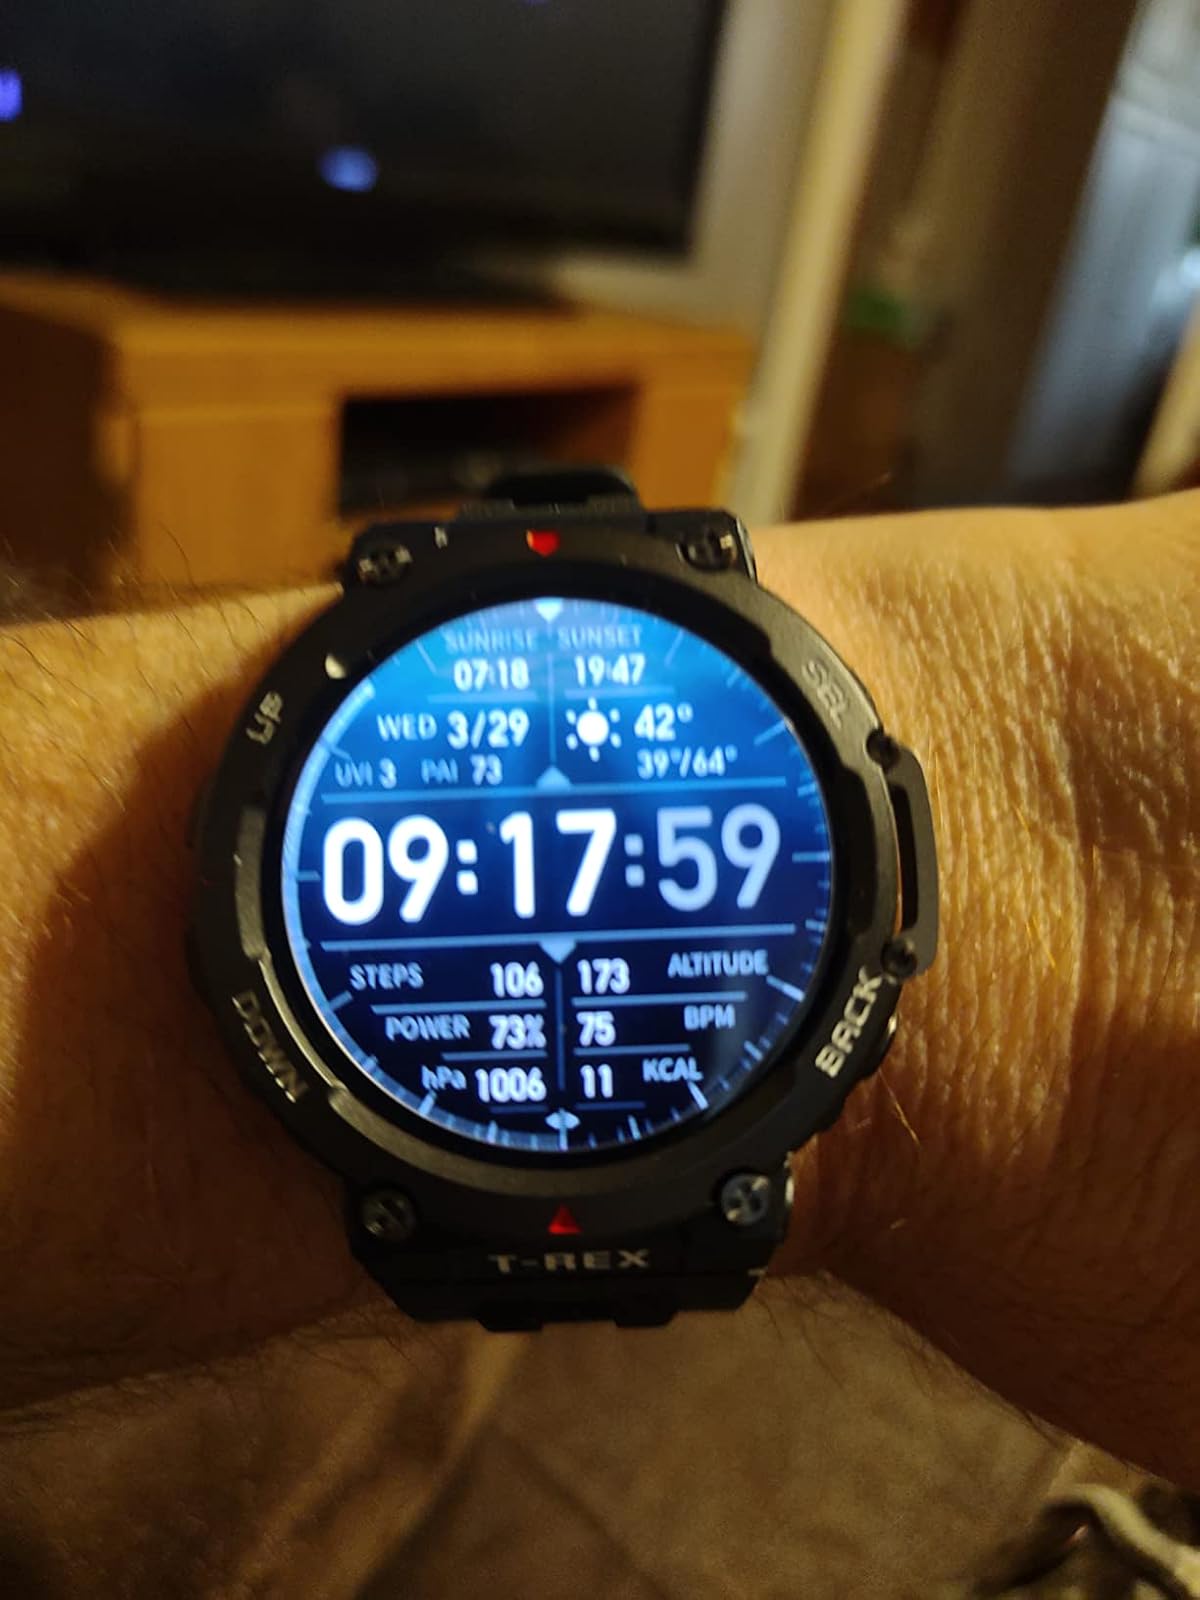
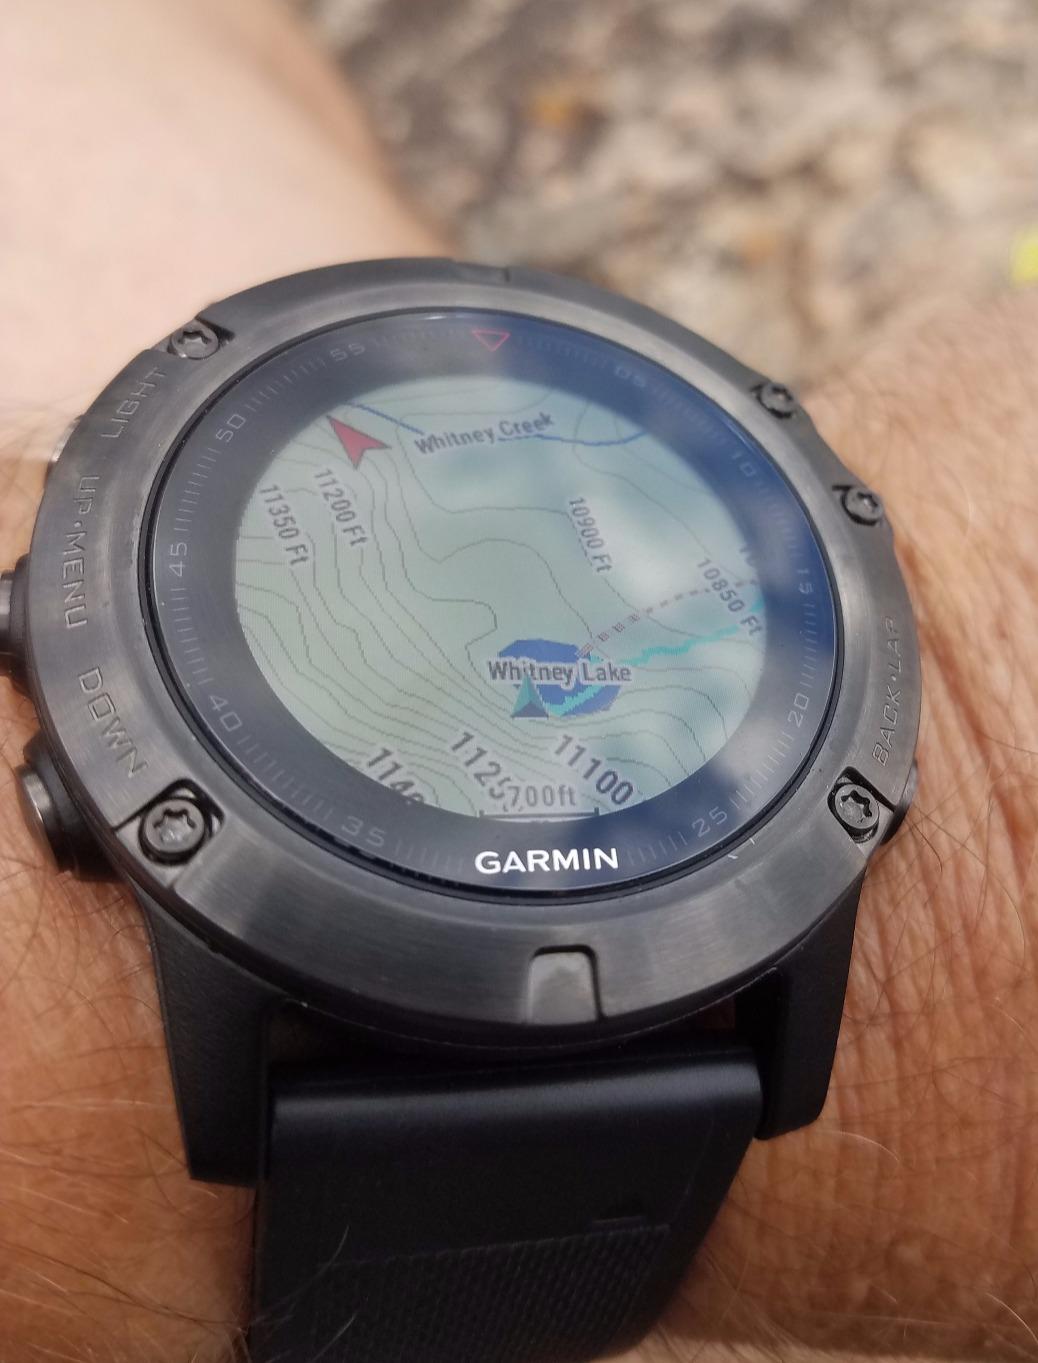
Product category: smartwatch
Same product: no